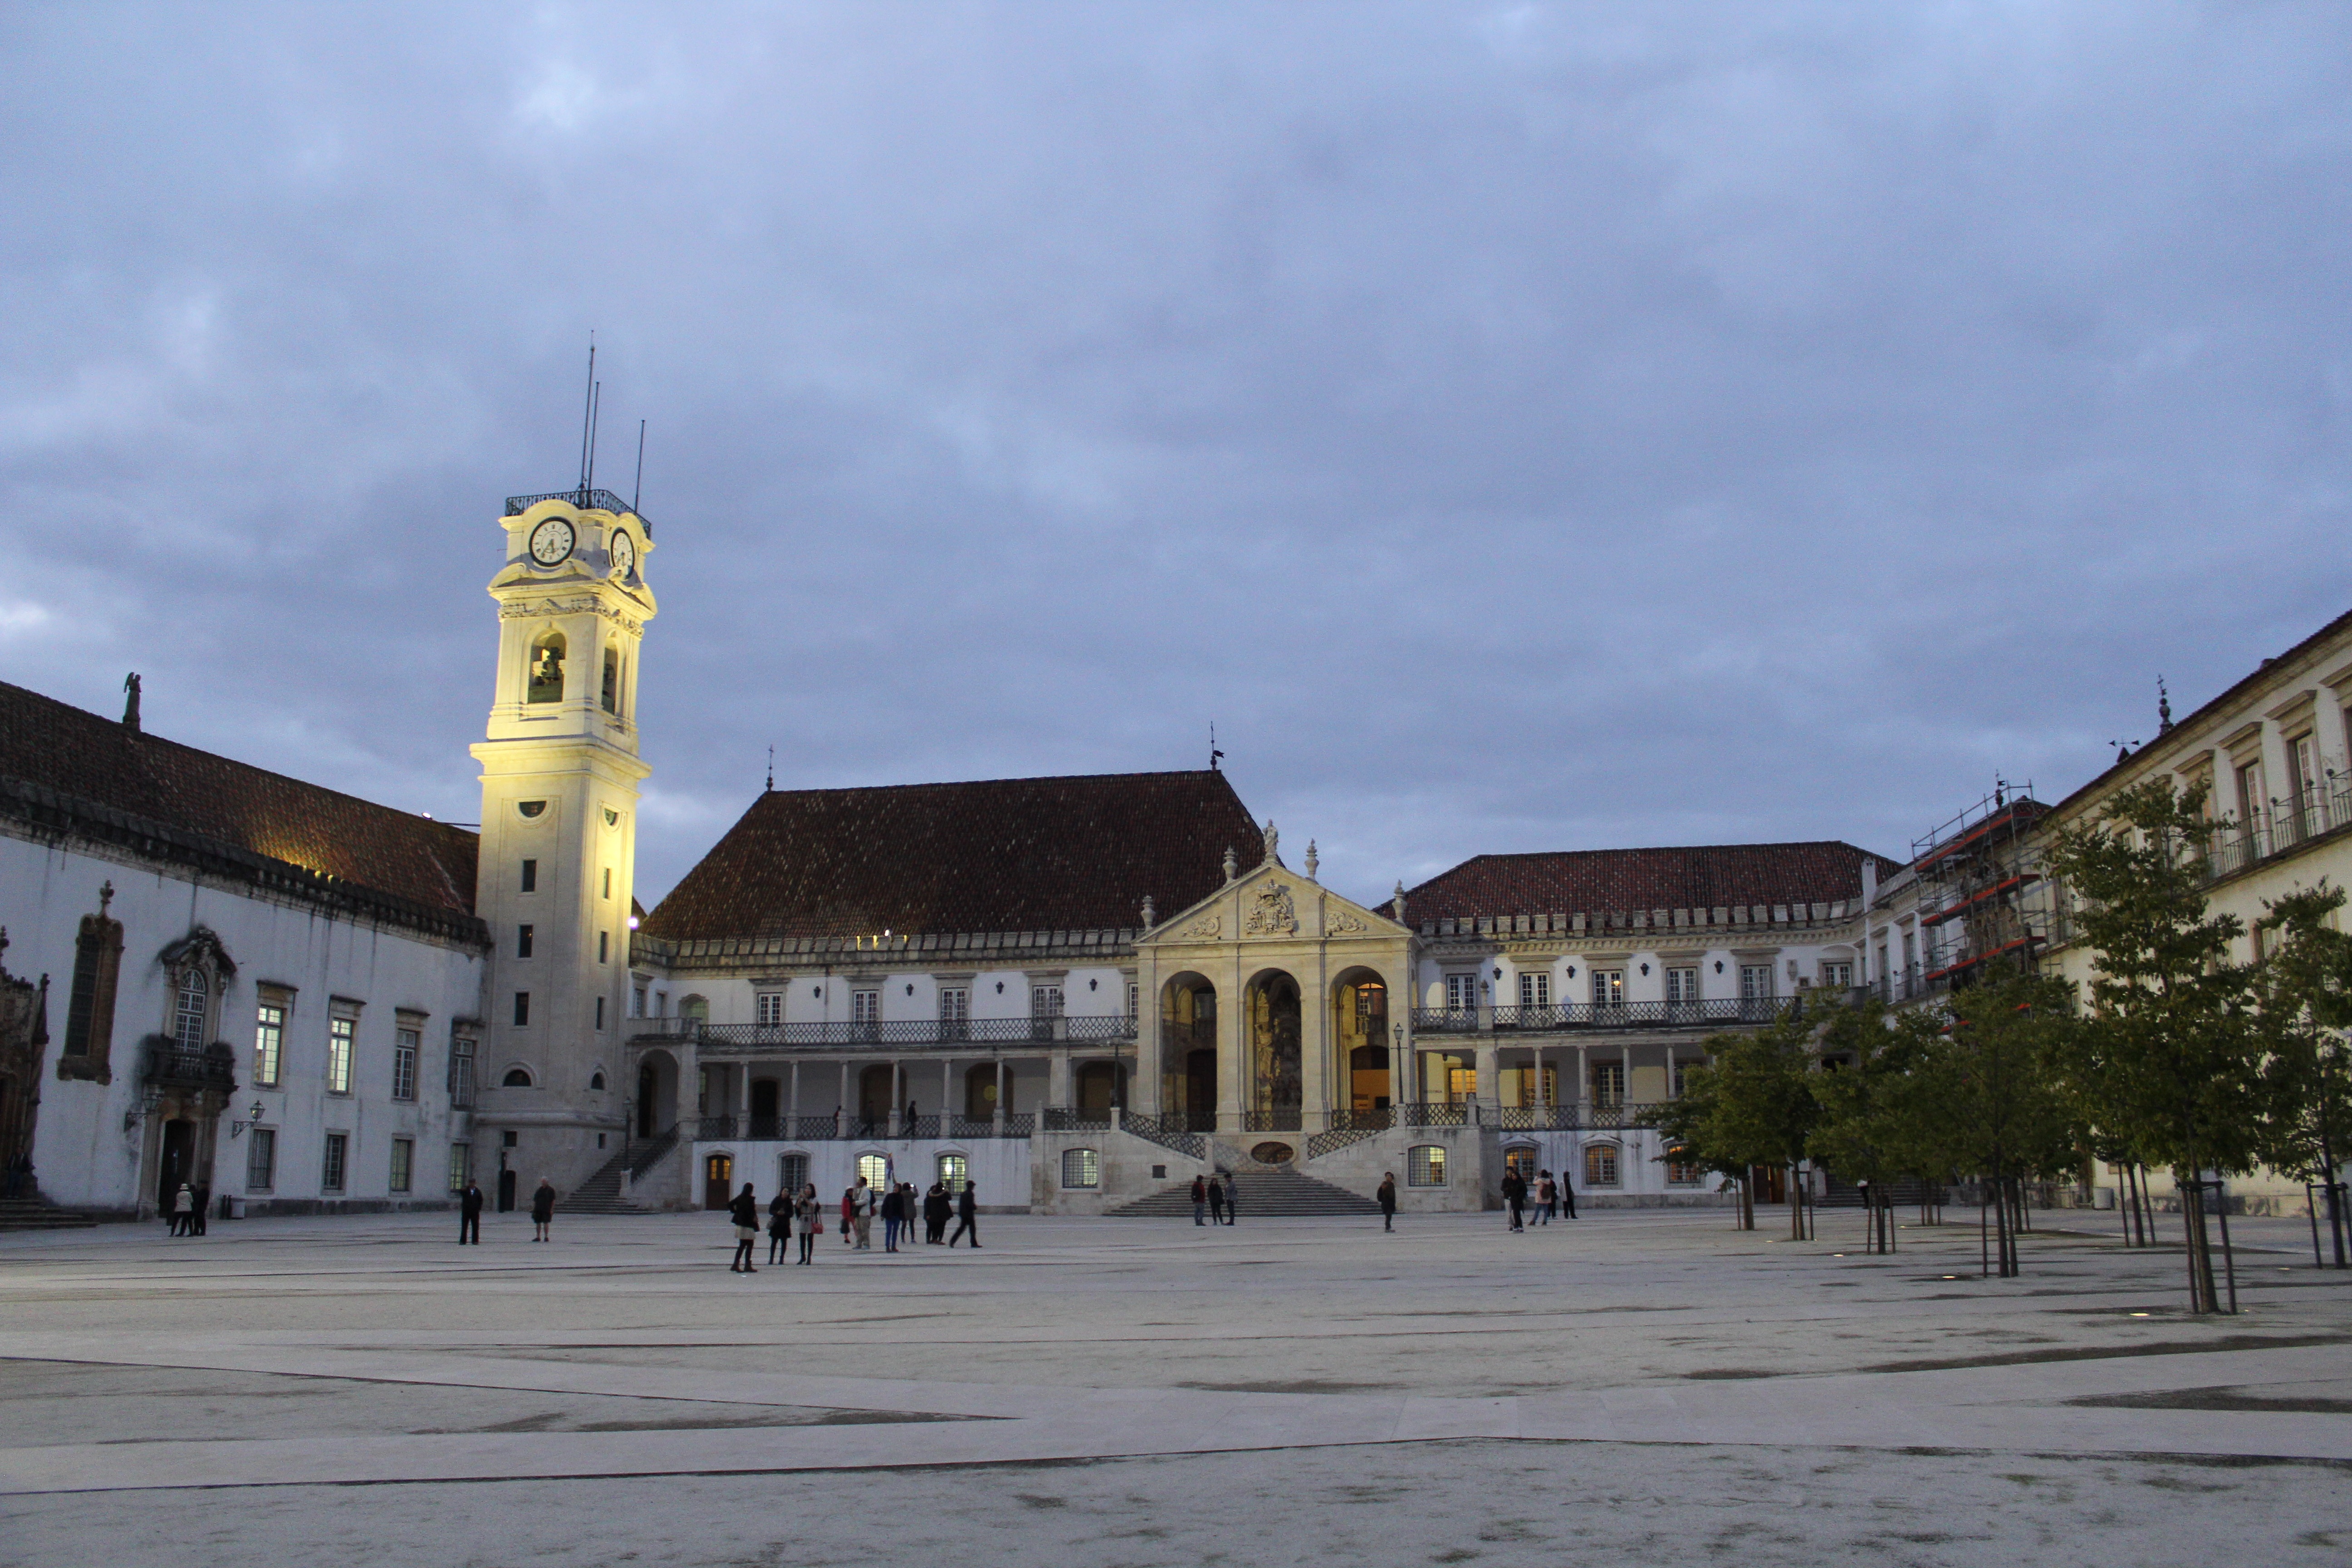
town, building, palace, city, cityscape, downtown, plaza, landmark, place of worship, mosque, town square, neighbourhood, human settlement